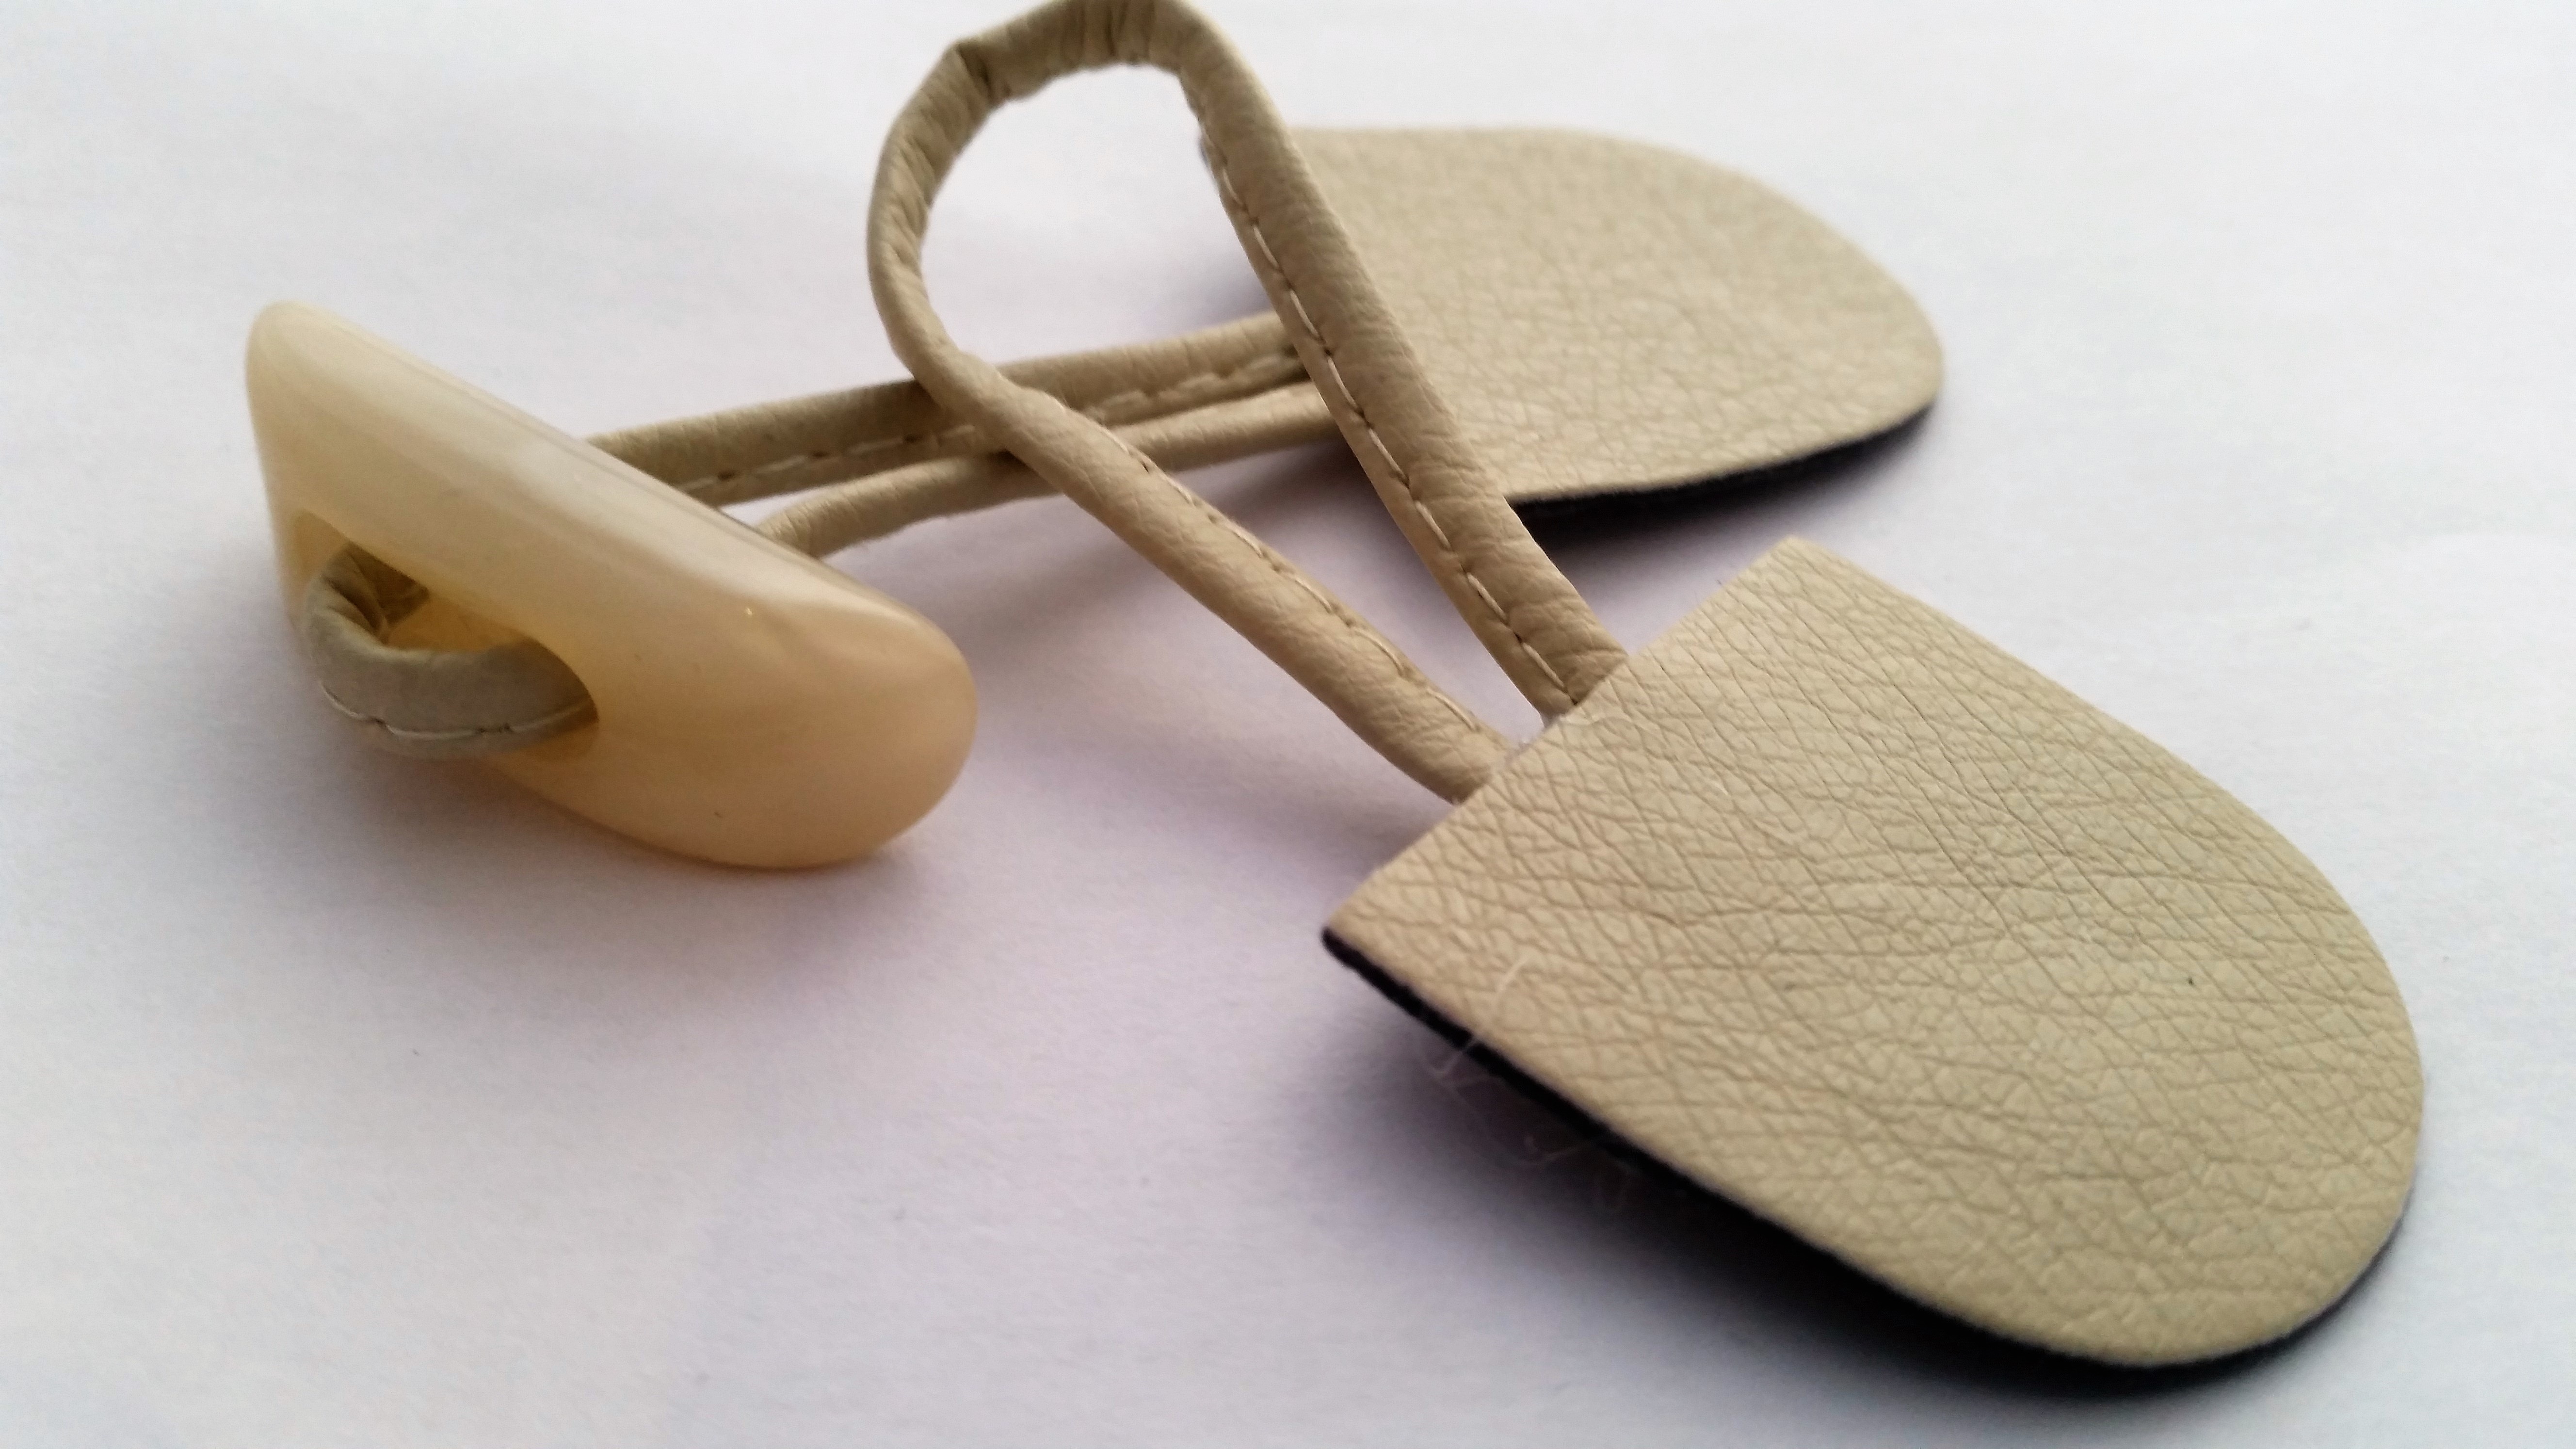
shoe, wood, horn, footwear, jackets, toggle